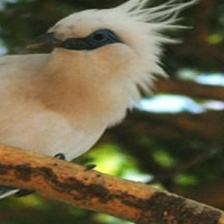
Species: BALI STARLING
Scientific name: LEUCOPSAR ROTHSCHILDI